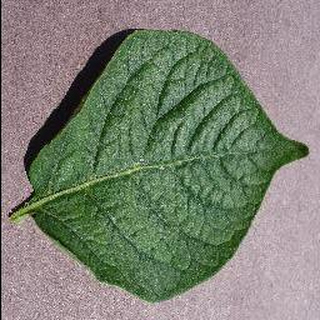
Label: healthy_potato